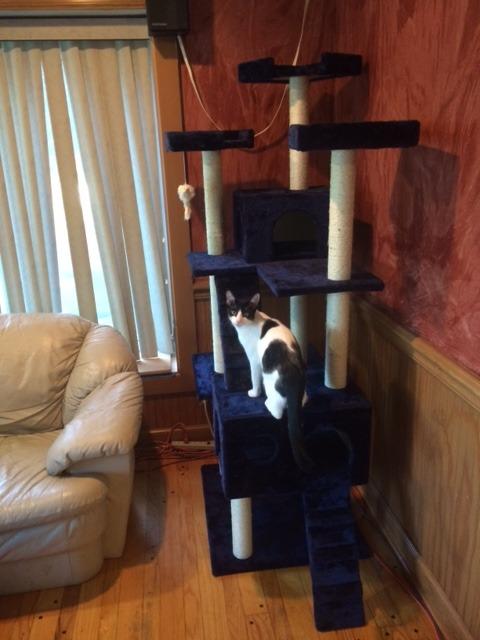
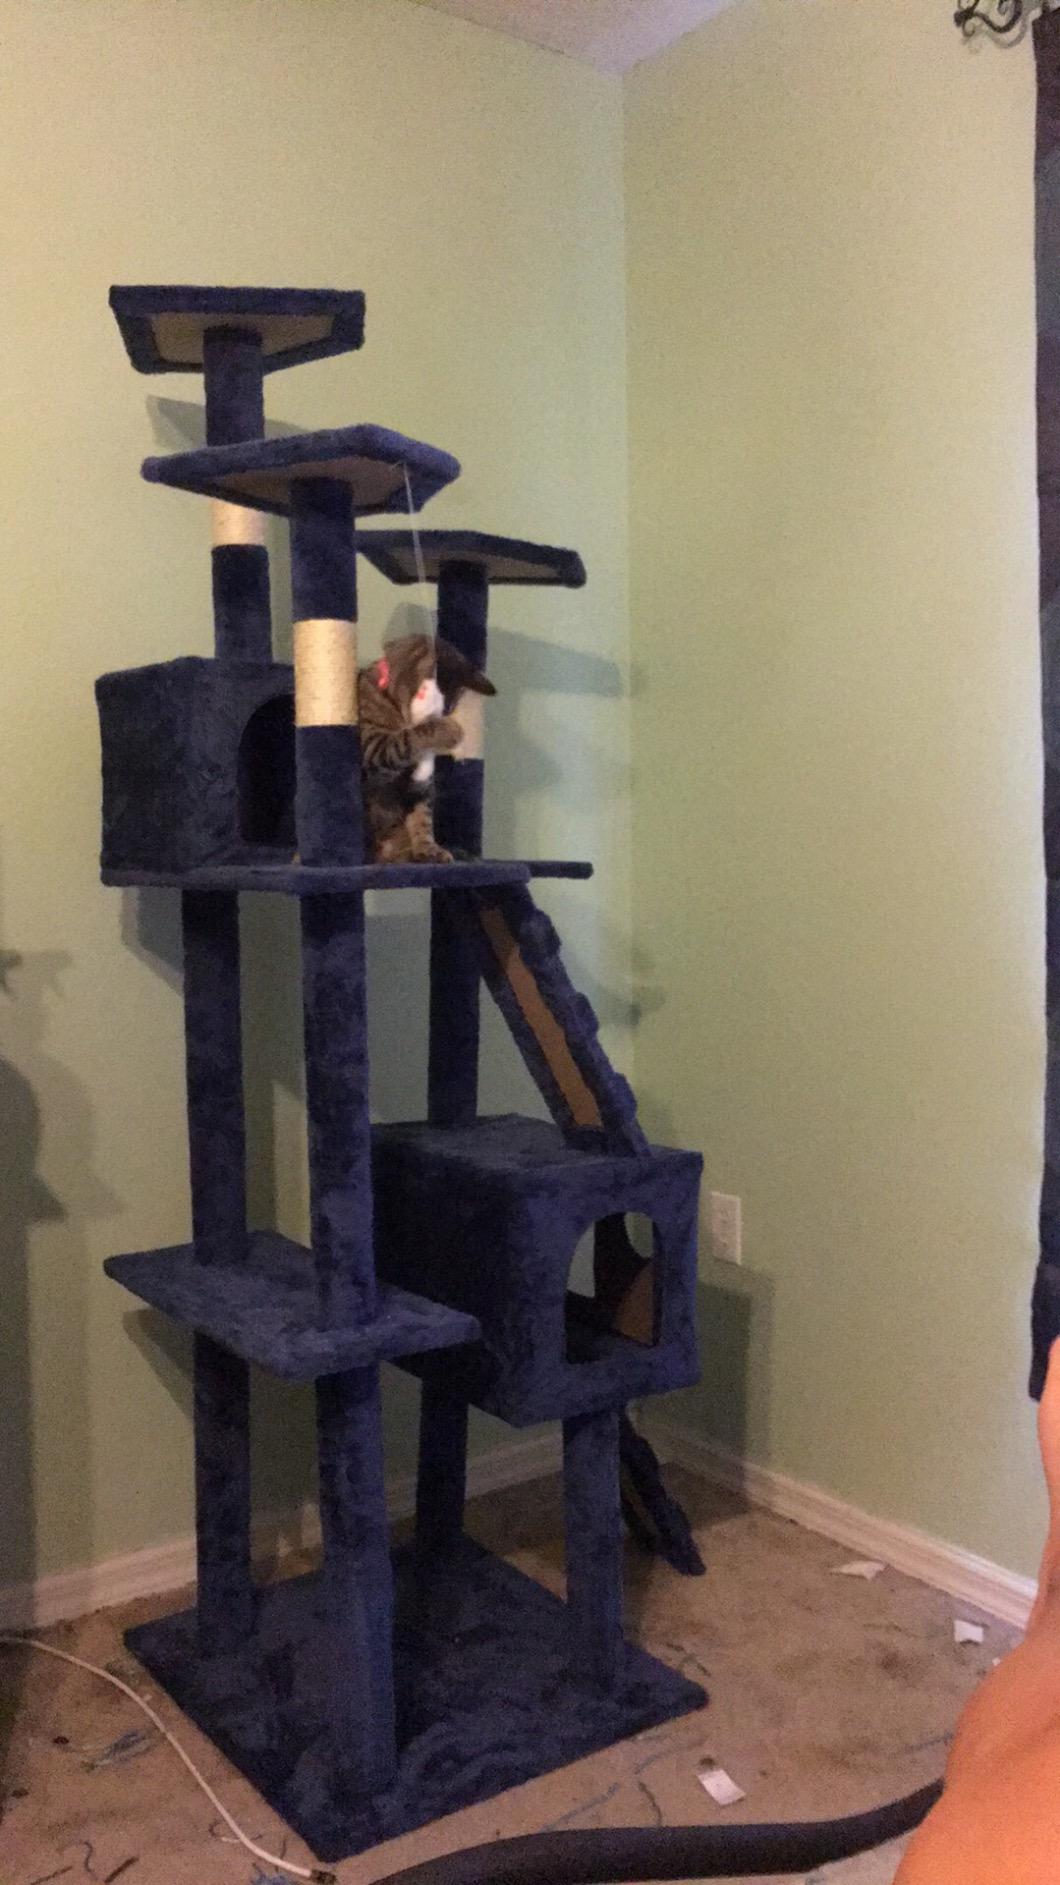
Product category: items_cat tree
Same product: no